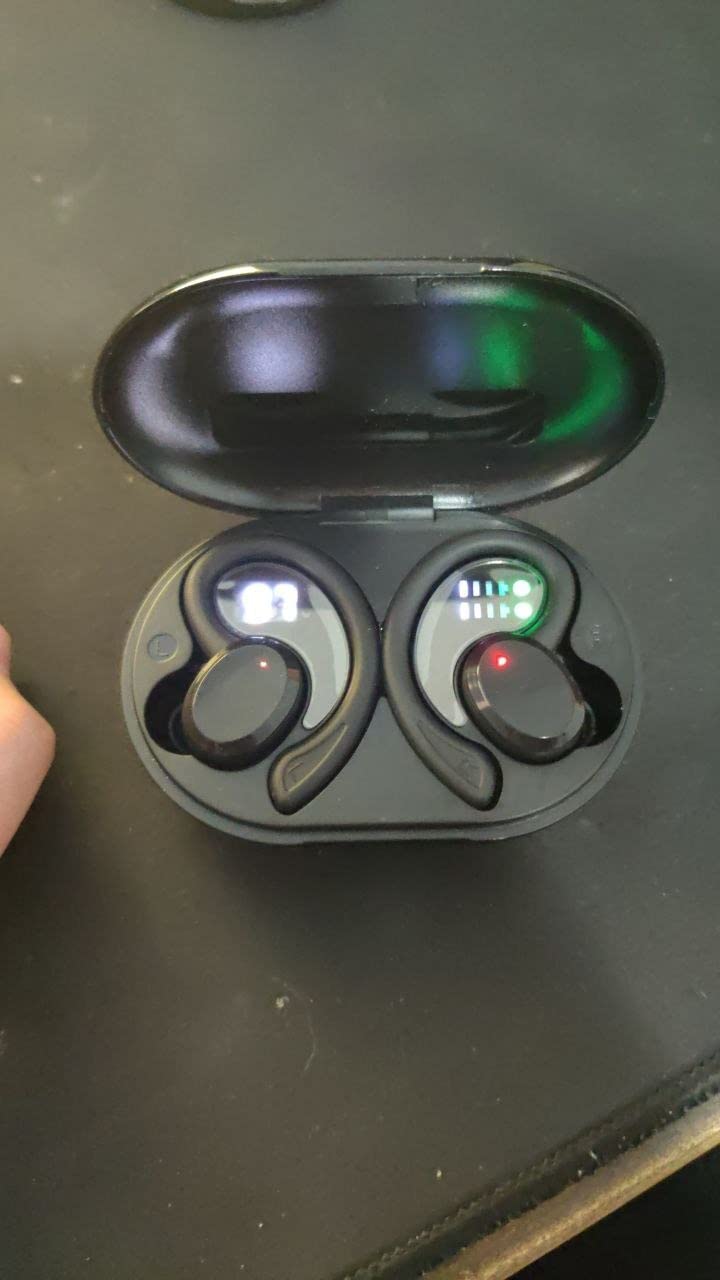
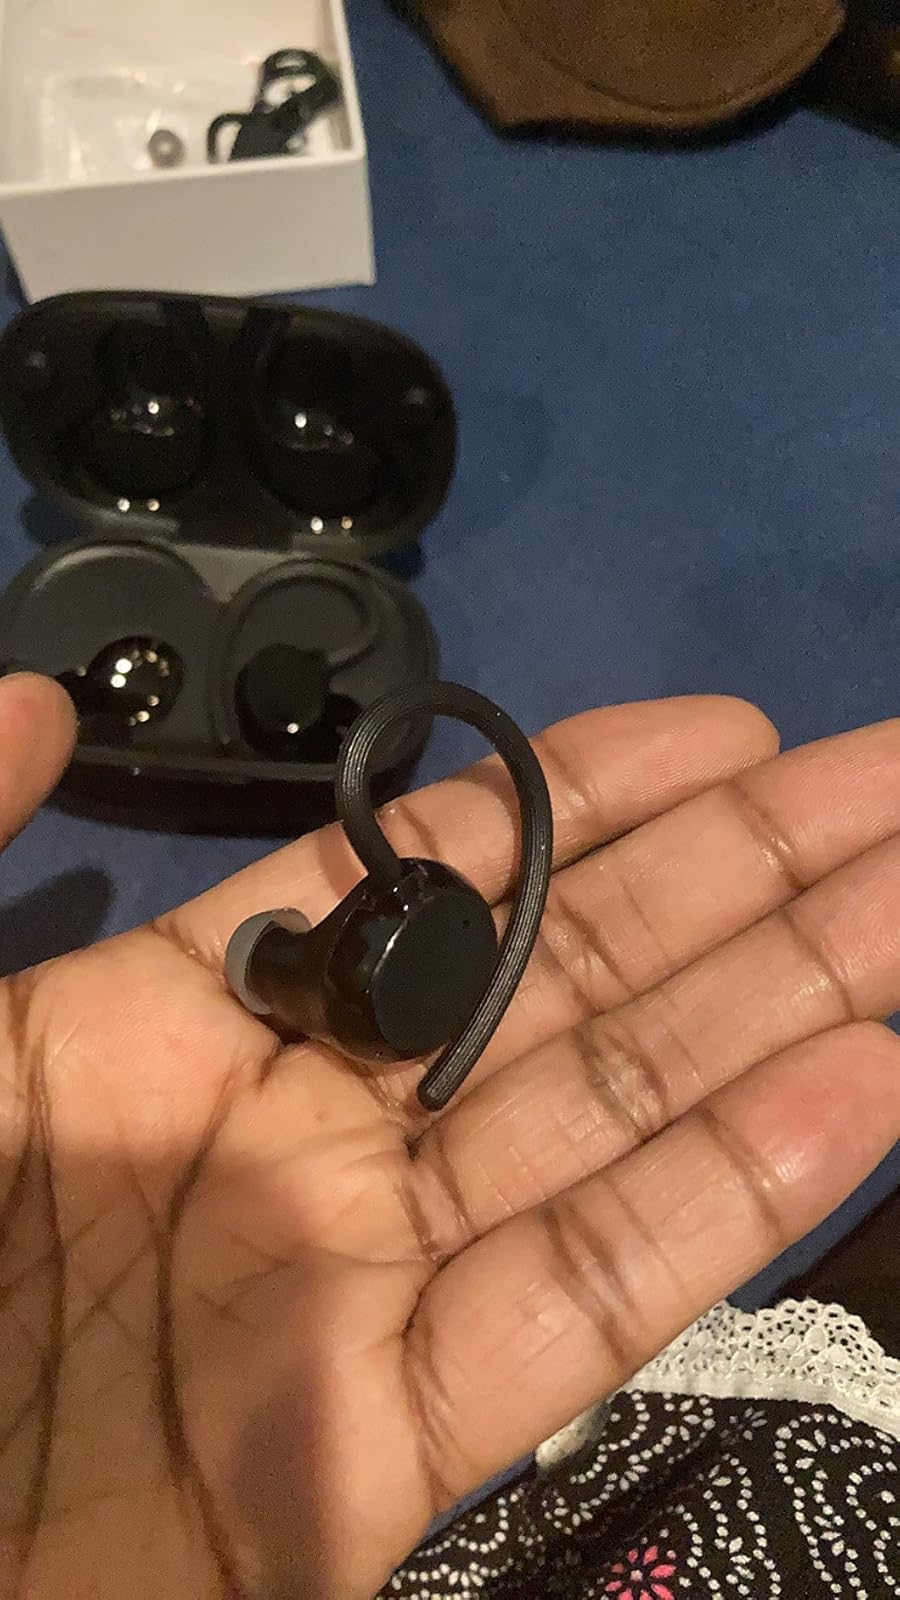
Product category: earbuds
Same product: no